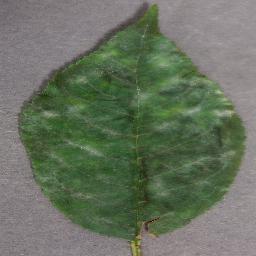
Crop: cherry
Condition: (including_sour)_powdery_mildew